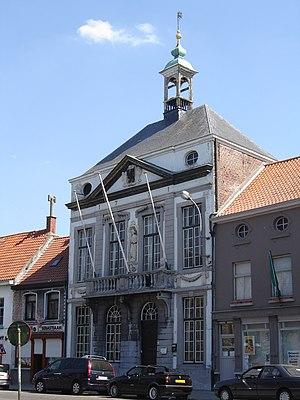
Cette page regroupe l'ensemble des monuments classés de la ville belge d'Assenede.